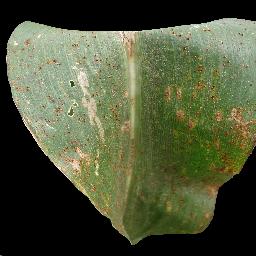
Label: Corn_(Maize)___Common_Rust